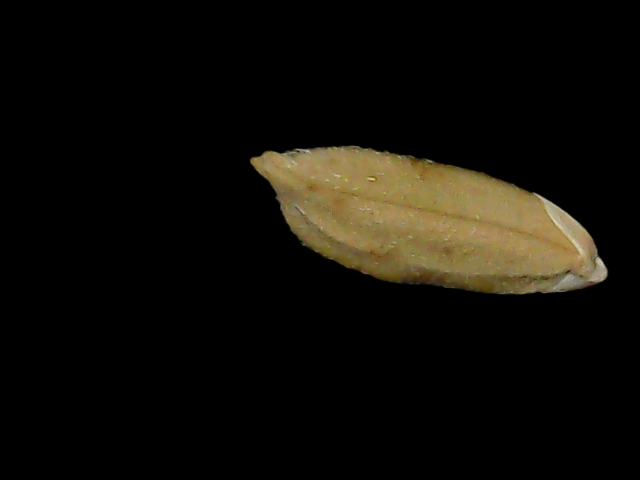
Rice variety: Bd76